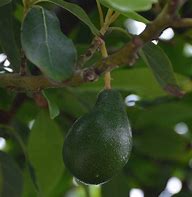
Label: Avocado